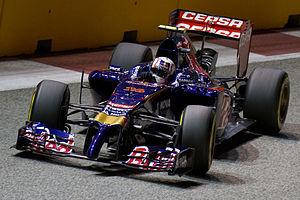
La Toro Rosso STR9 est la monoplace de Formule 1 engagée par l'écurie italienne Scuderia Toro Rosso dans le cadre du championnat du monde de Formule 1 2014. Elle est pilotée par le Français Jean-Éric Vergne, titulaire au sein de l'écurie depuis 2012, et le Russe Daniil Kvyat, champion de GP3 Series 2013. Conçue par l'ingénieur britannique James Key, la STR9, présentée le 27 janvier 2014 sur le circuit permanent de Jerez en Espagne, reprend les bases de la réglementation technique en vigueur pour cette saison, avec notamment un moteur turbo, qui fait son retour dans la discipline.